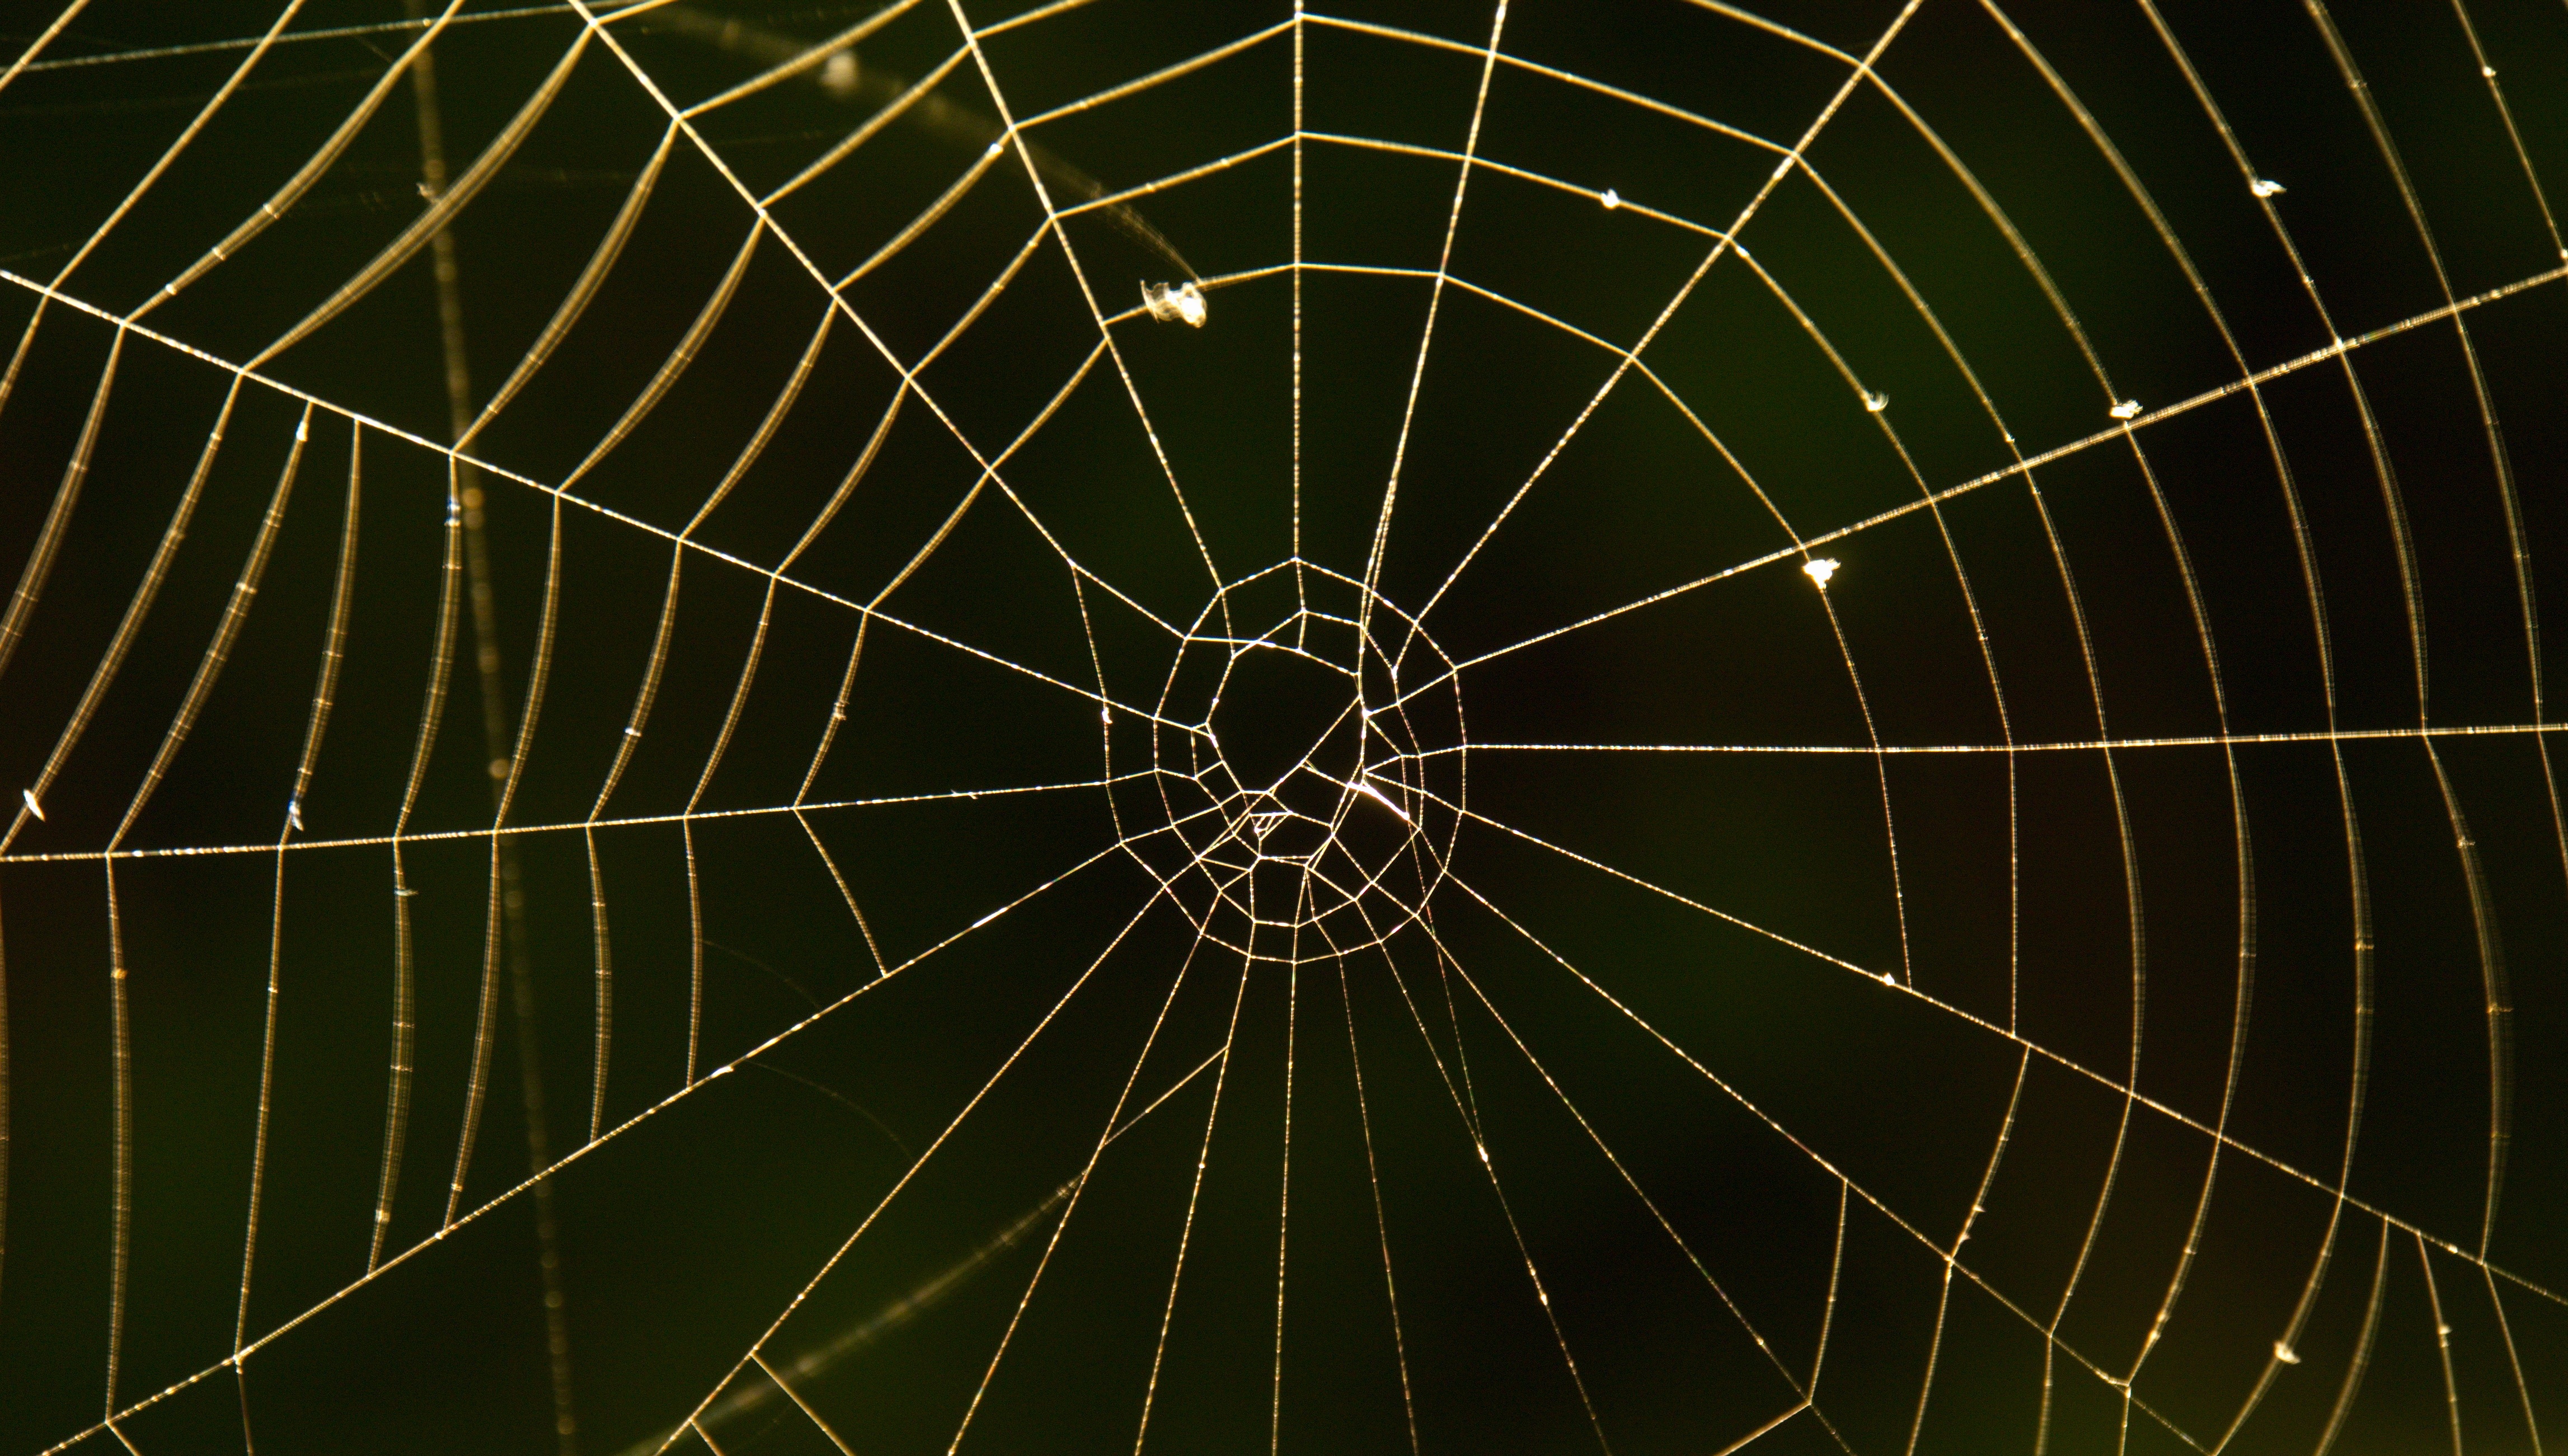
material, circle, invertebrate, spider web, cobweb, spider, symmetry, arachnid, network, macro photography, arthropod, orb weaver spider